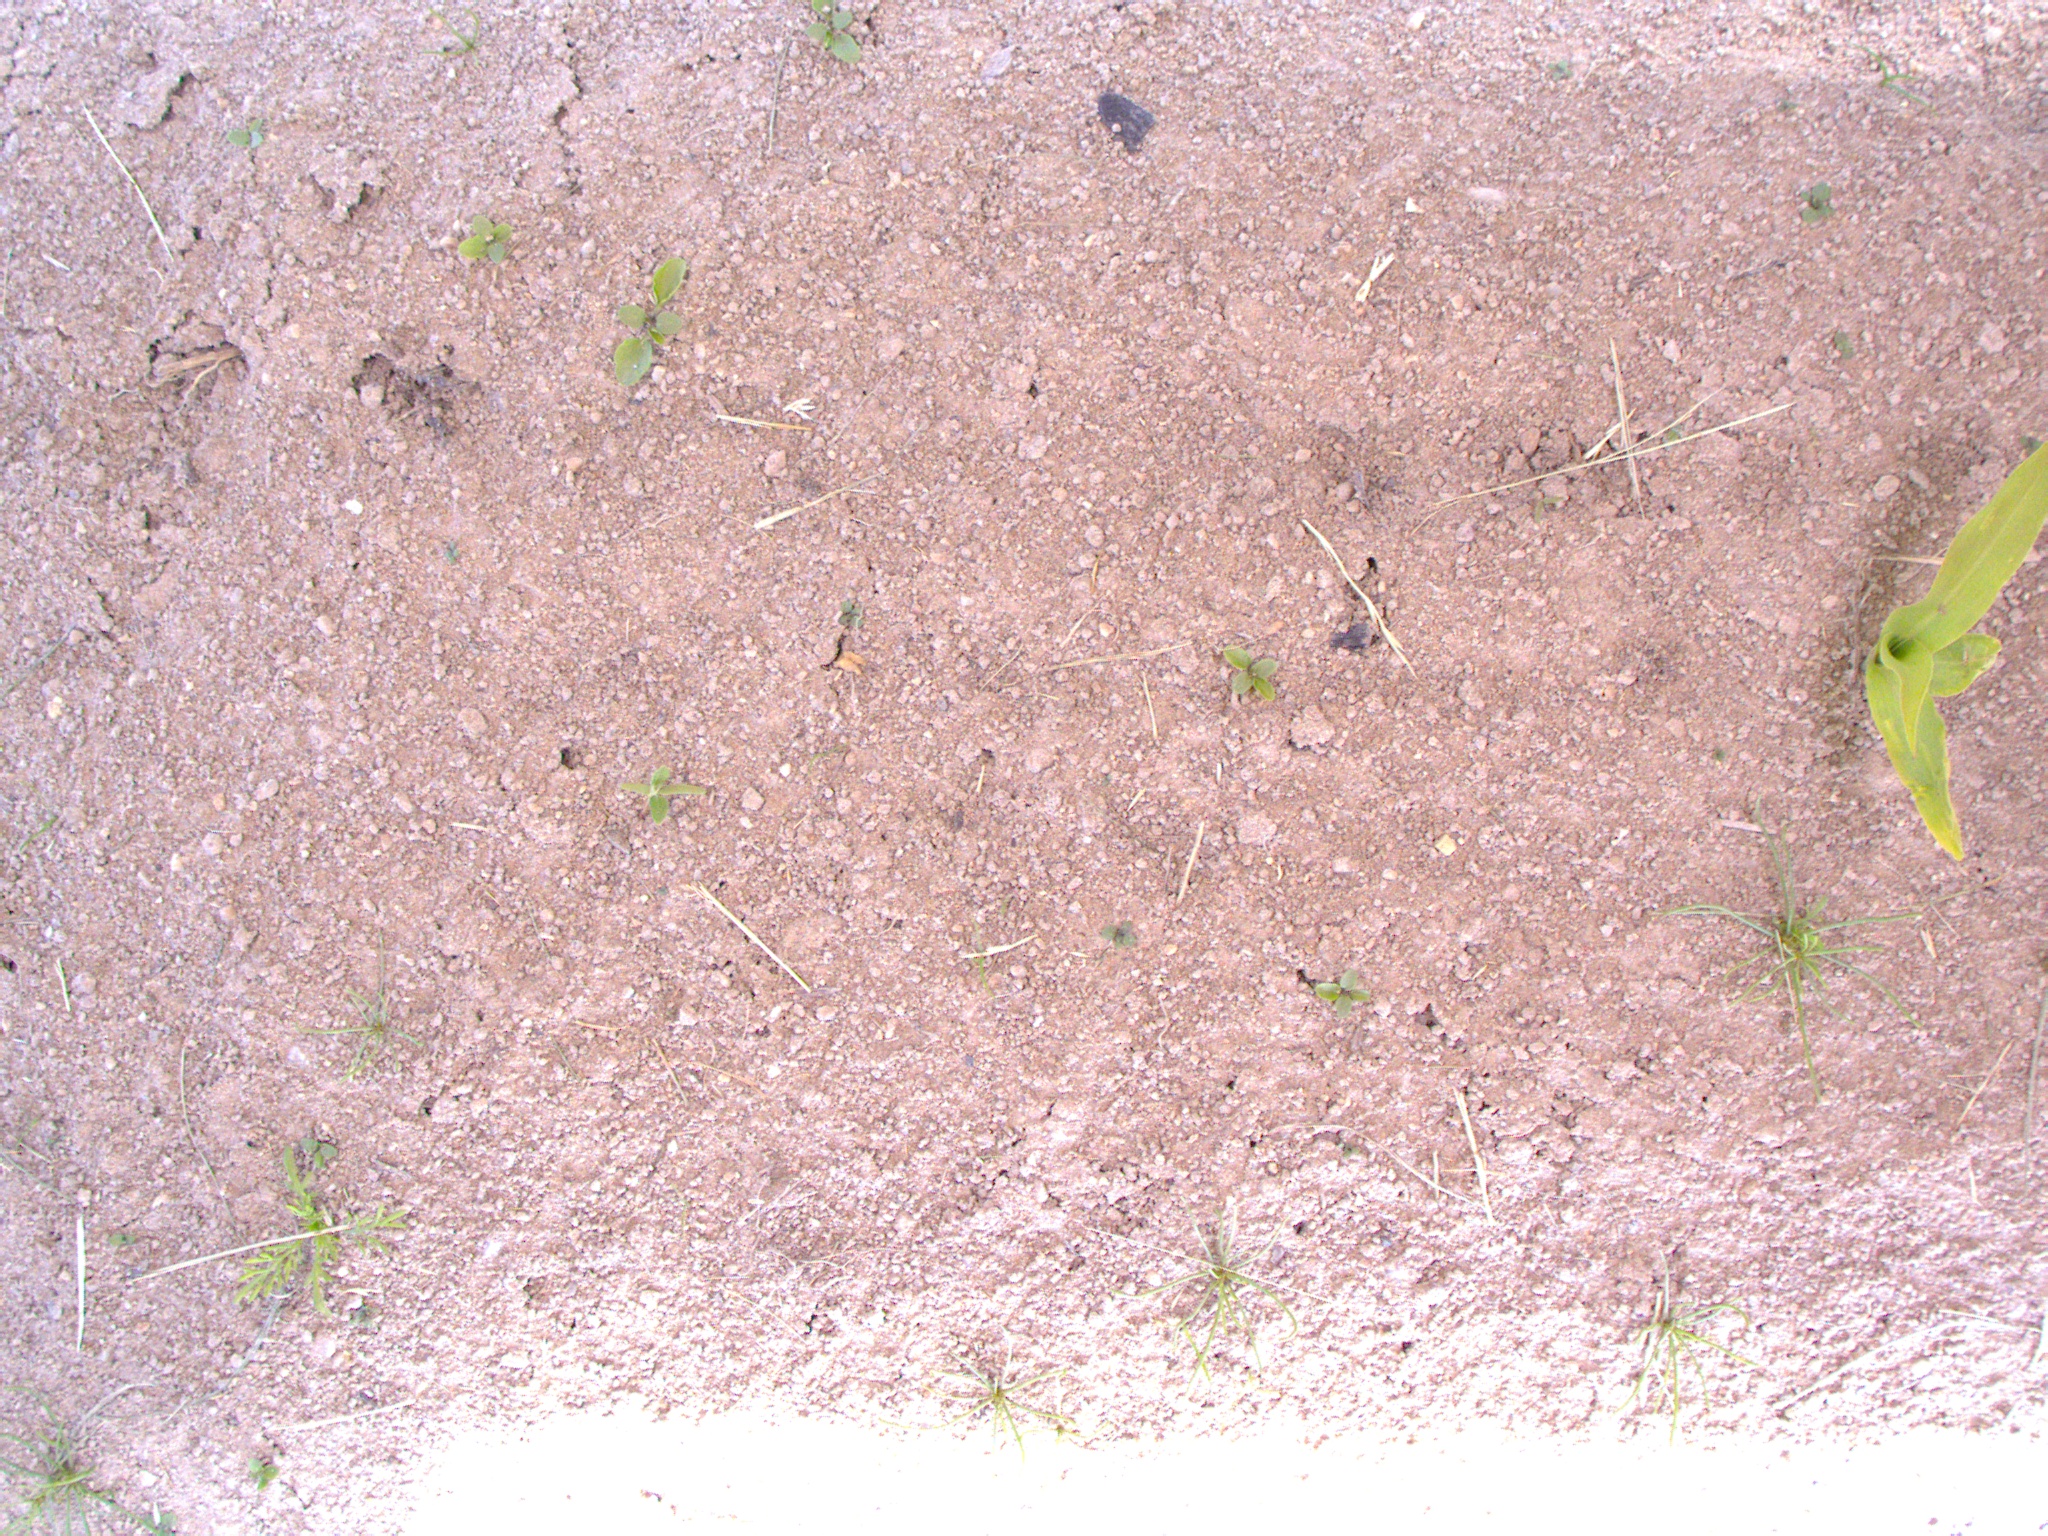
Crop: maize
Objects: stem_maize, maize